American premieres of Dmitri Shostakovich's Symphony No. 7

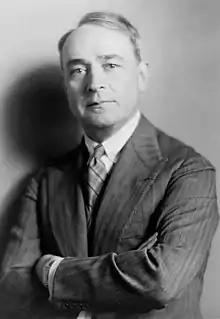
Serge Koussevitzky defended Shostakovich against his detractors in the press.

Critical reaction to the Seventh's premieres were mixed in their appraisals. Douglas Watt in the "New York Daily News" called the march theme from the Seventh's first movement a "crazy little tune" that he likened to Fats Waller's song "Ain't Misbehavin'", and described its emergence as a "sneak attack". The "Boston Globe" said the symphony had a "'chin up—we'll win' quality" that was the work of an "artist of extraordinary selective powers", but left questions about its ultimate aesthetic worth to be answered by the "subtle, but definite wear of time".